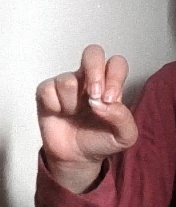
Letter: gaaf